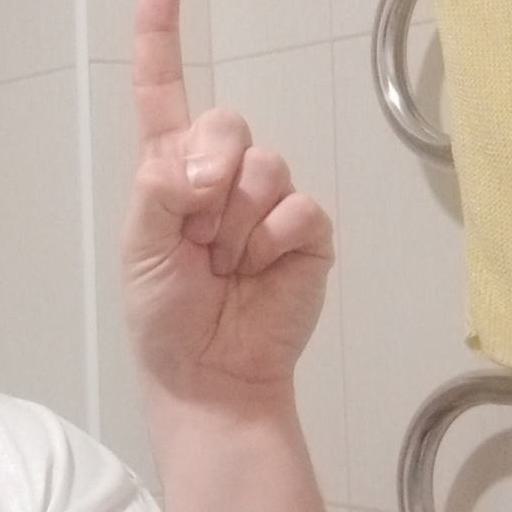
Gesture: one